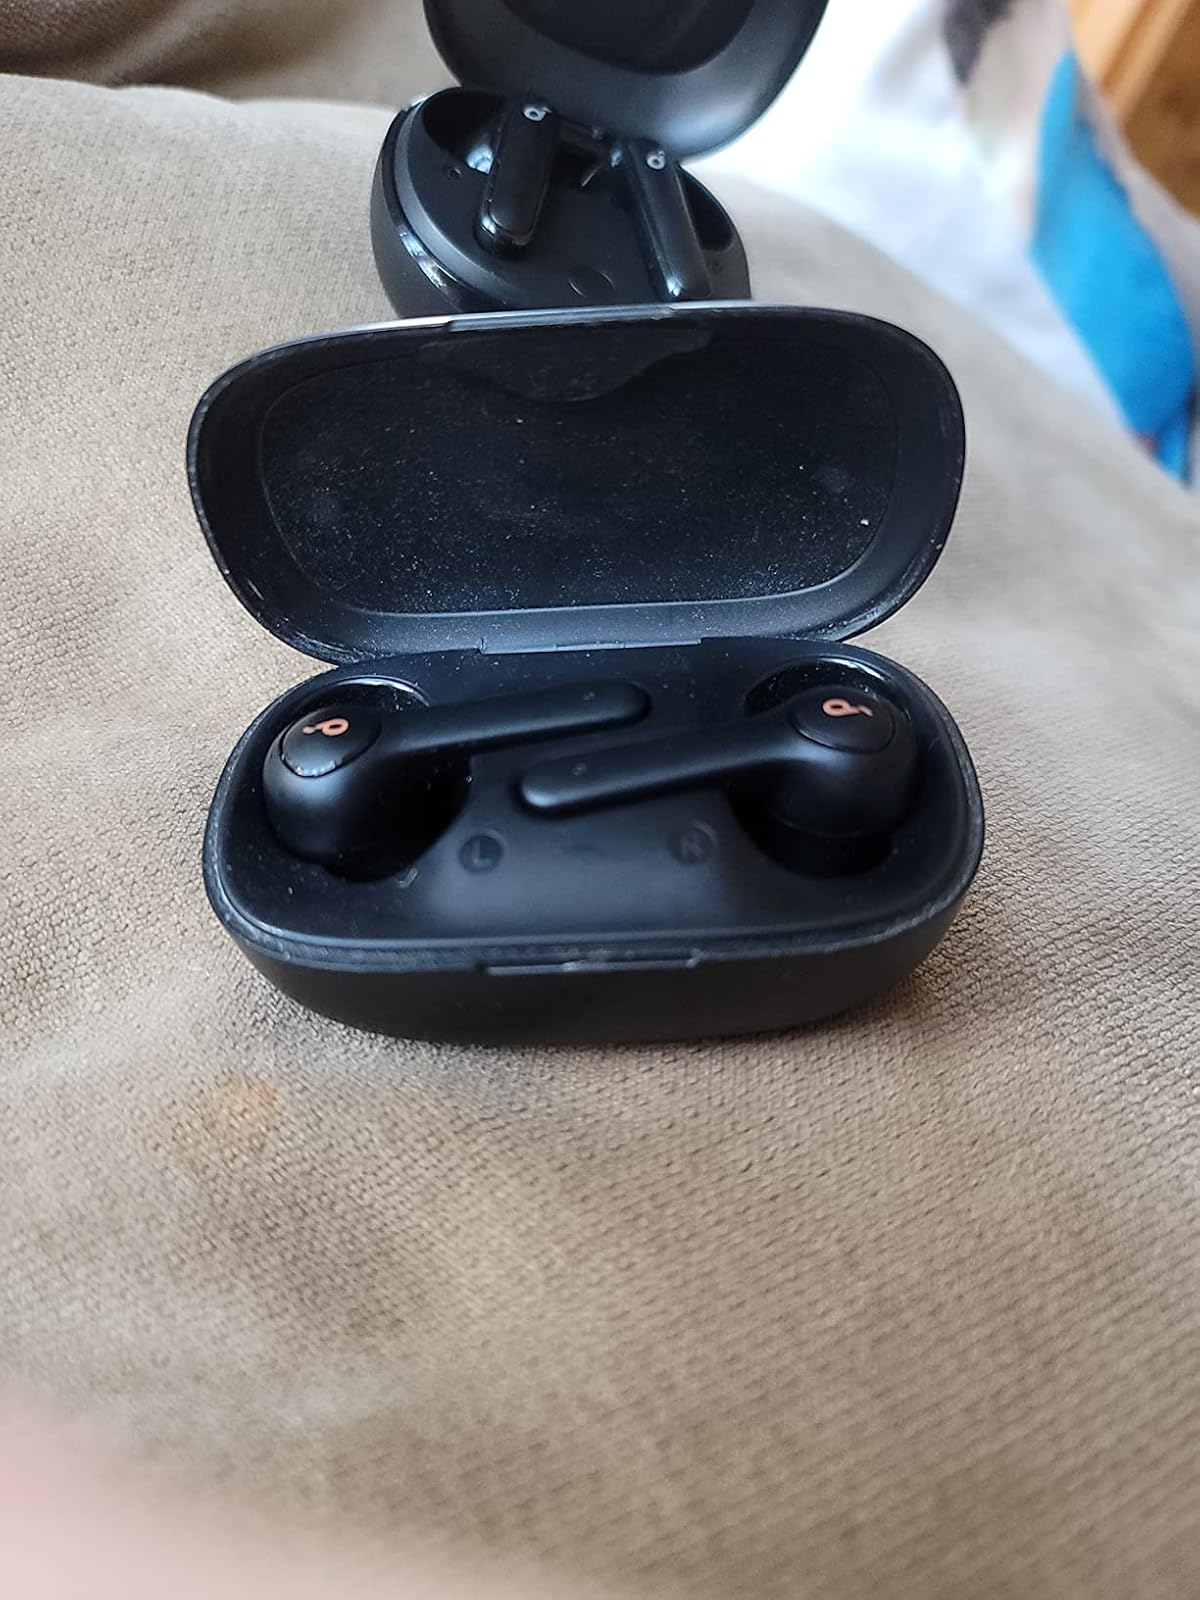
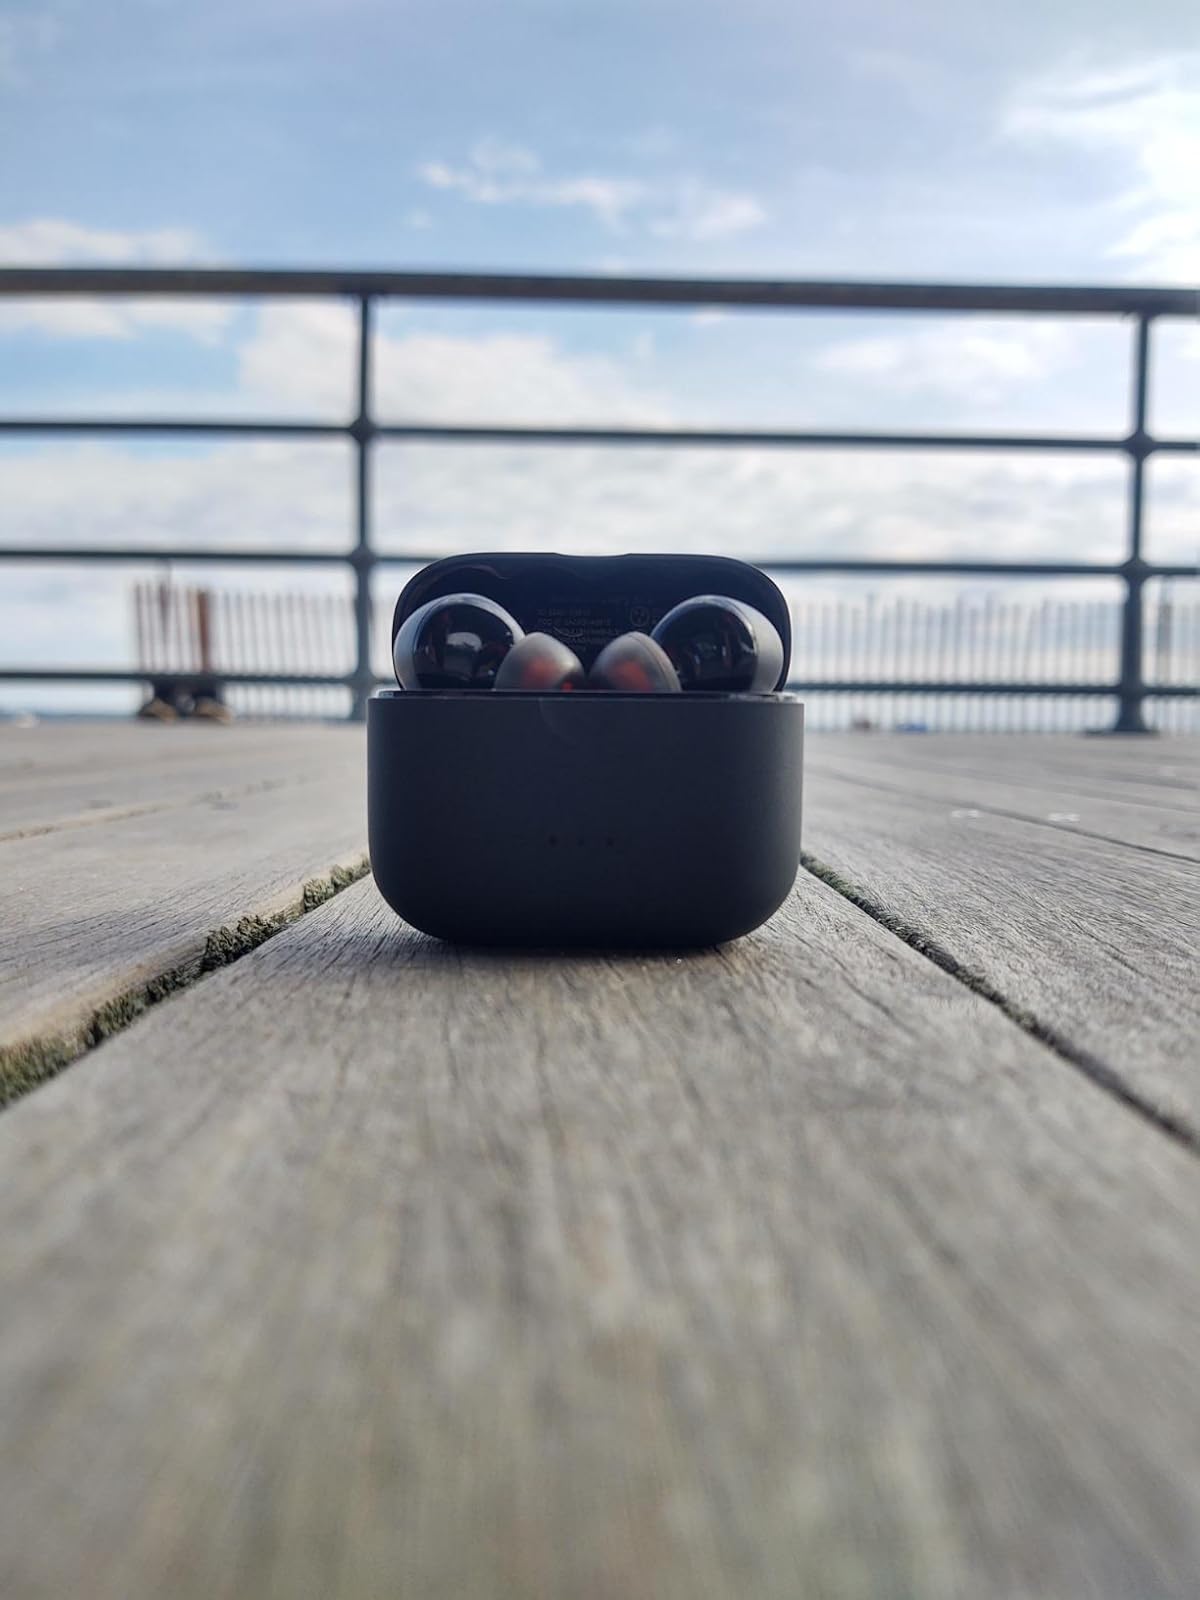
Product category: earbuds
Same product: no